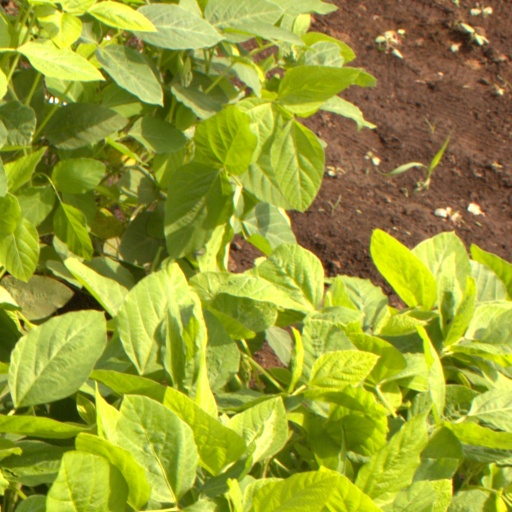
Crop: soybean